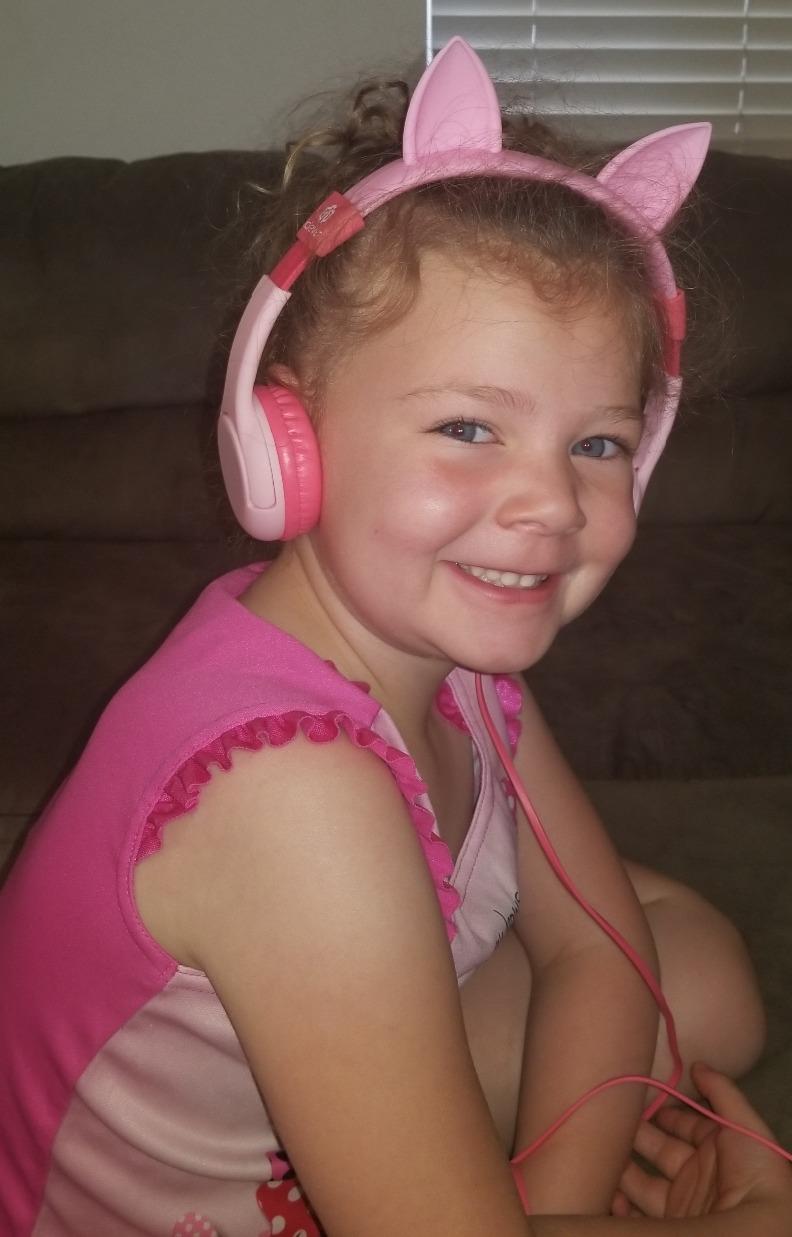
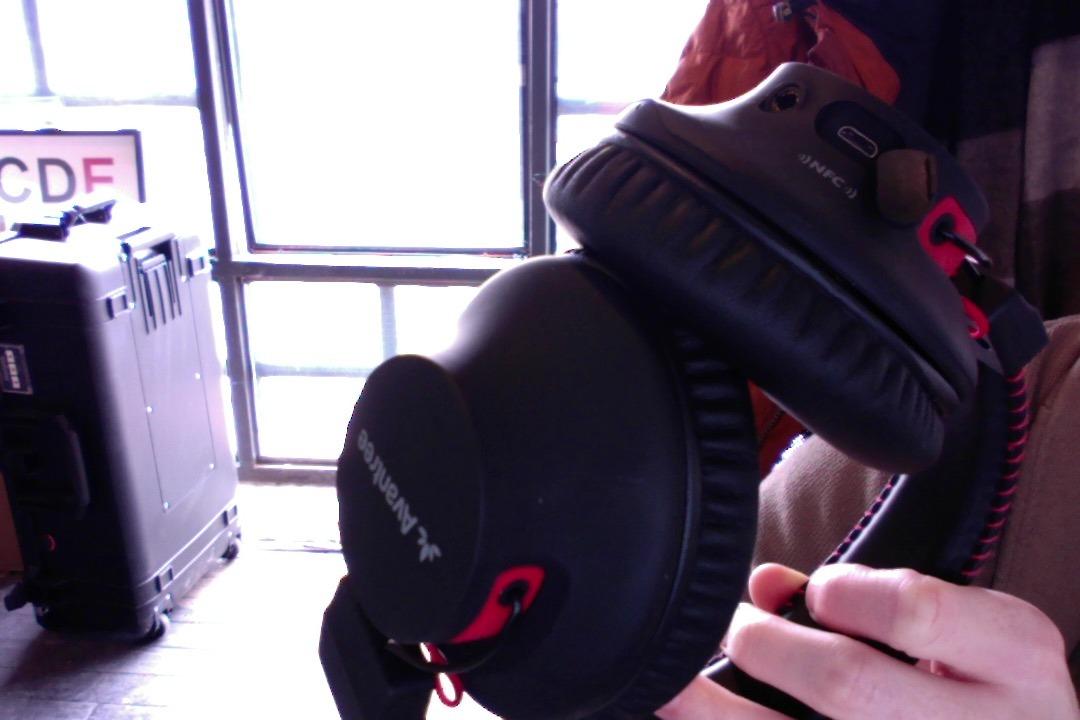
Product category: headphones
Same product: no